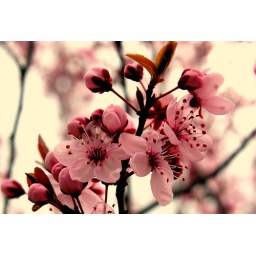
Sooooooooooo many of these flowers in trees around vancouver,wa.